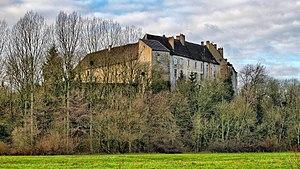
Le château vu depuis le bord du ruisseau de Recologne
Le château de Ruffey-le-Château est un château situé sur la commune de Ruffey-le-Château, dans le département du Doubs et la région Bourgogne-Franche-Comté.